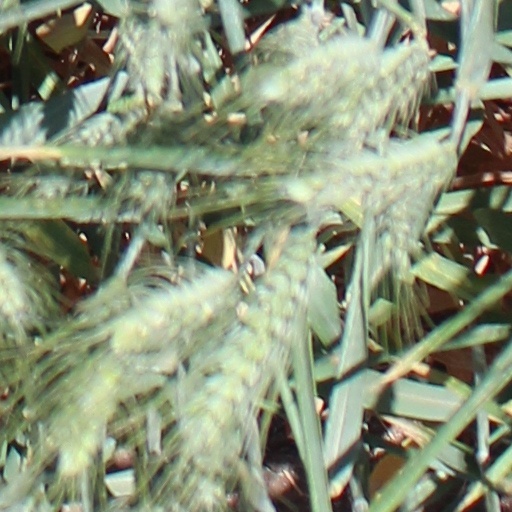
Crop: wheat